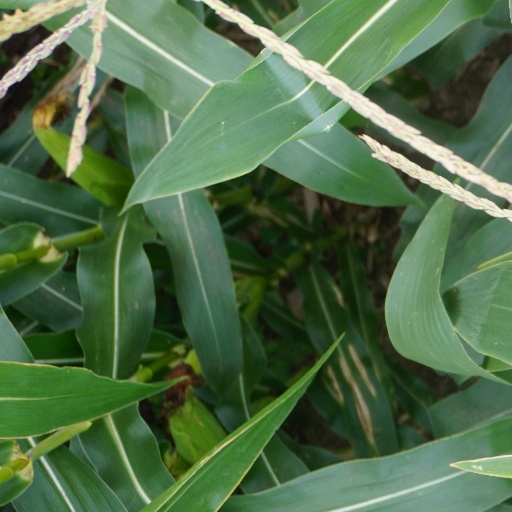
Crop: maize; corn